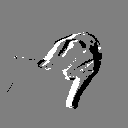
ASL letter: j